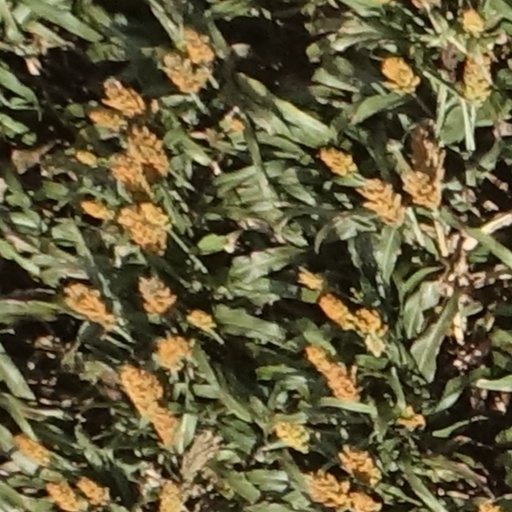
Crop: sorghum